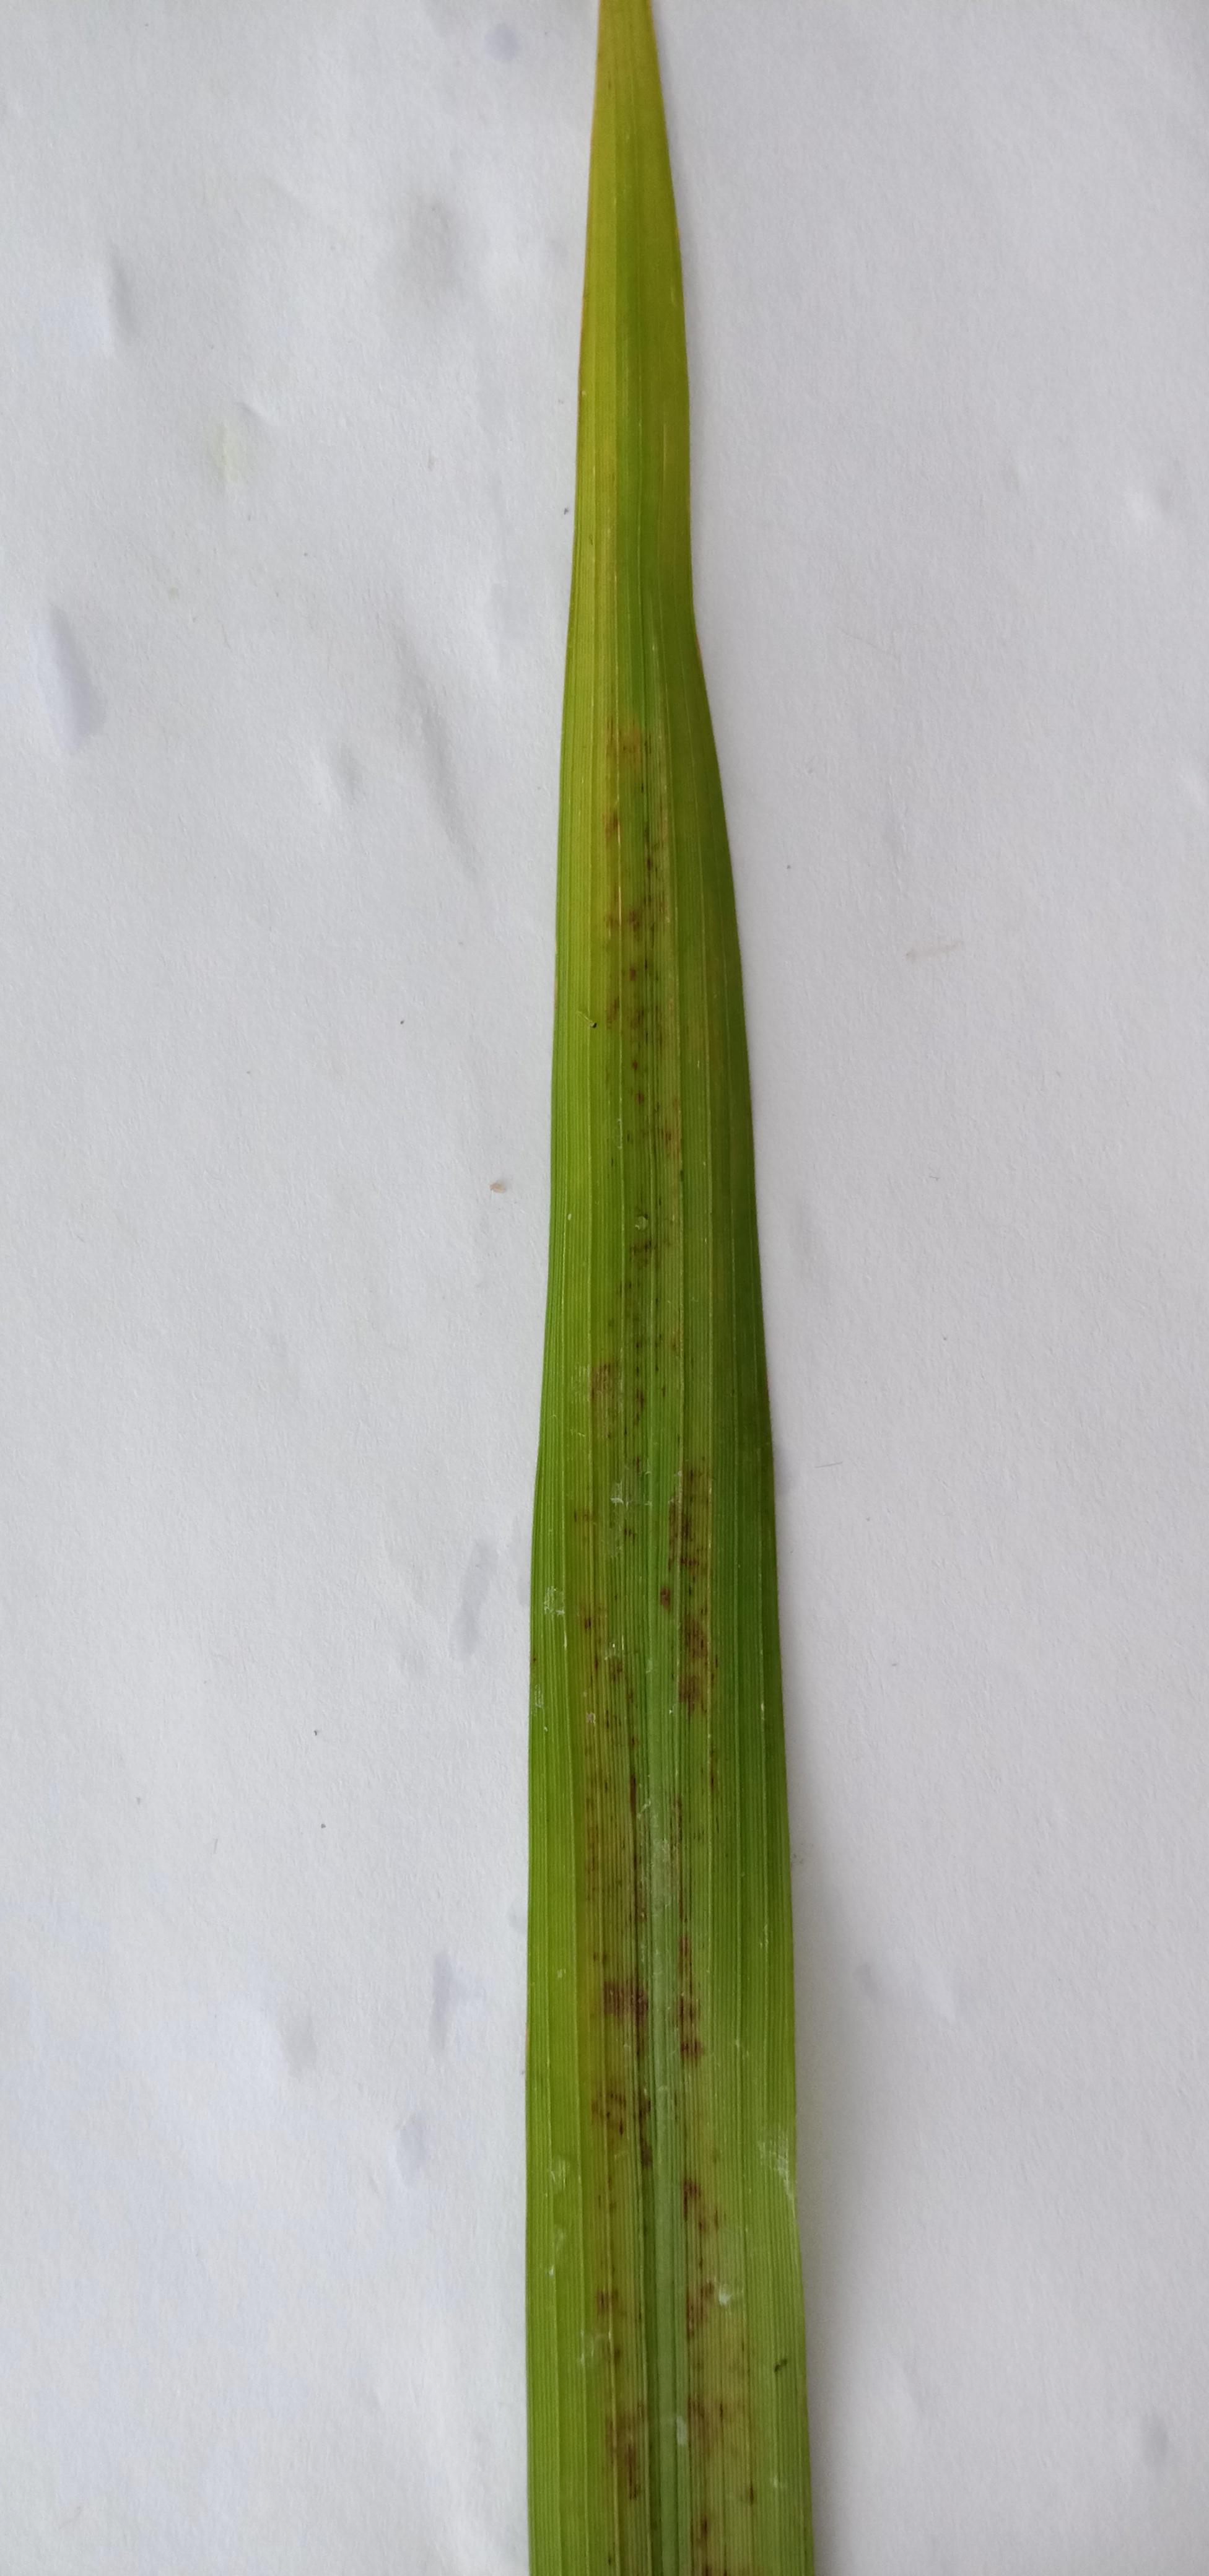
Label: Rice___Leaf_Blast